Fire suppression system

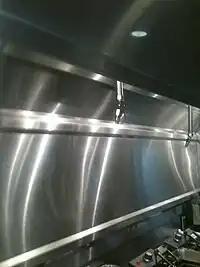
An Ansul fire suppression system in a hospital cafeteria

Fire suppression systems are used to extinguish, control, or in some cases, entirely prevent fires from spreading or occurring. Fire suppression systems have an incredibly large variety of applications, and as such, there are many different types of suppression systems for different applications being used today. Of these, there are some that are still in use but are no longer legal to manufacture and produce, such as Halon 1301.